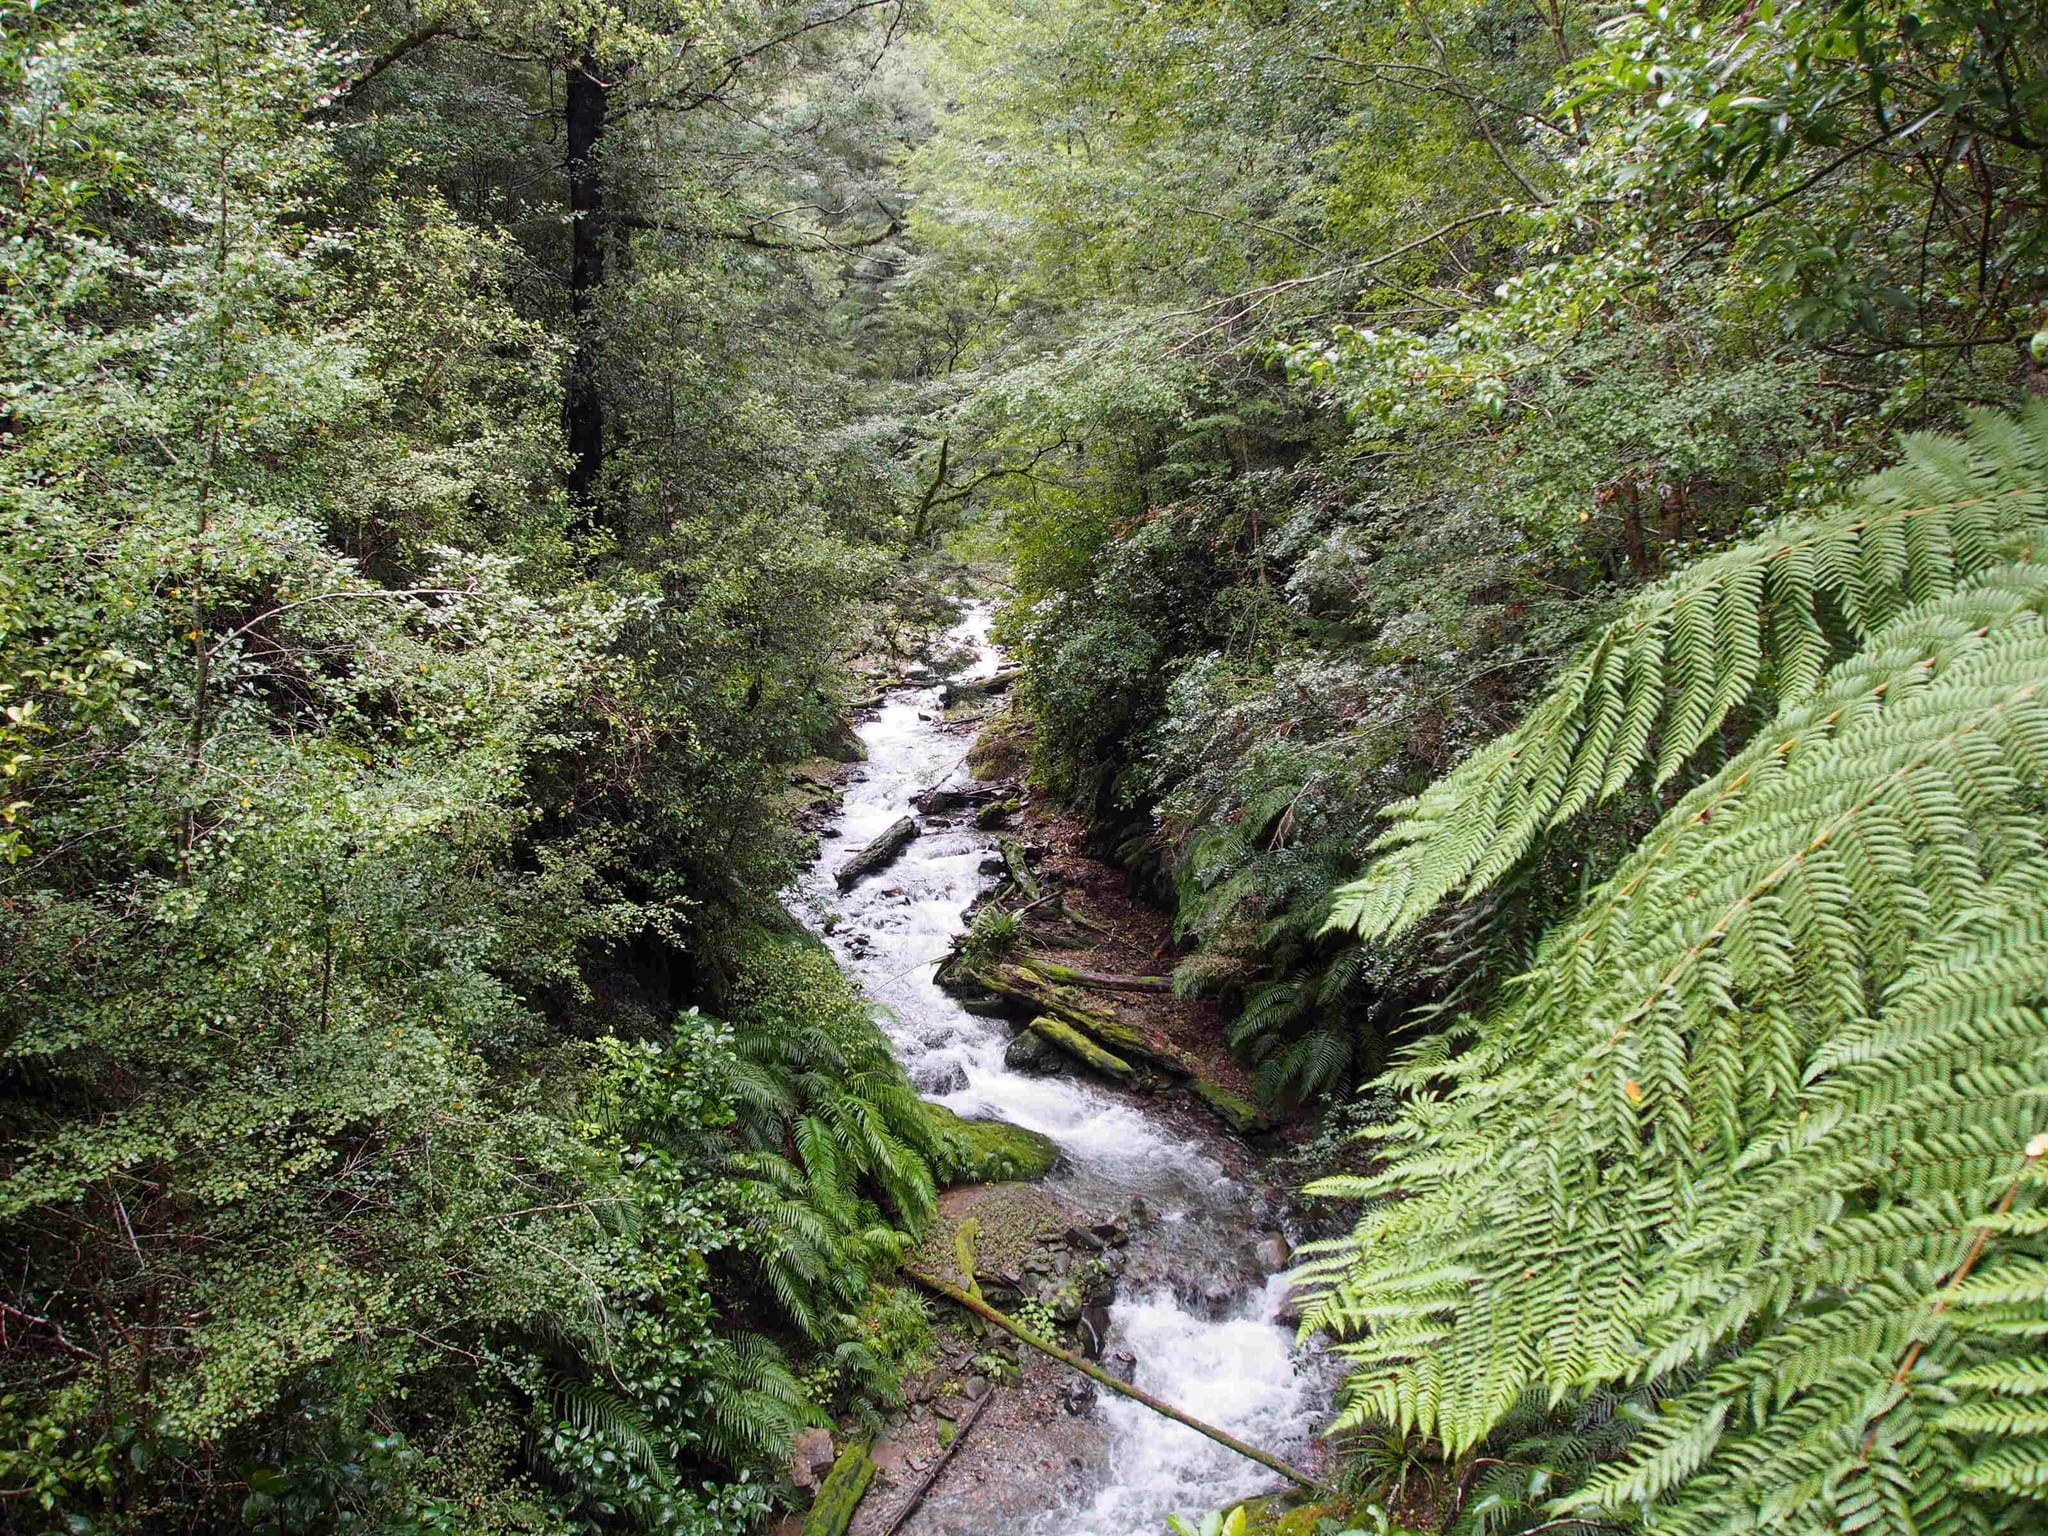
tree, forest, waterfall, wilderness, trail, river, valley, stream, jungle, ridge, vegetation, rainforest, ravine, woodland, habitat, water feature, ecosystem, watercourse, nature reserve, biome, old growth forest, natural environment, temperate broadleaf and mixed forest, temperate coniferous forest